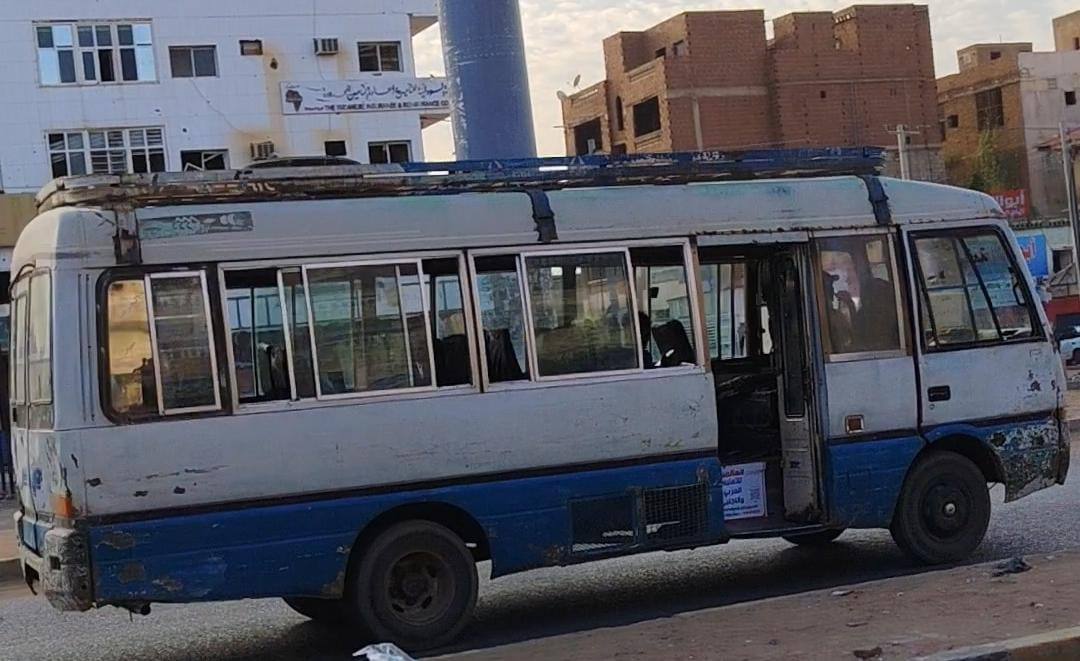
الوصف بالفصحى: حافلة نقل
الوصف بالعامية السودانية: حافلة
التصنيف: Transportation